Harold Knerr

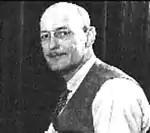

Harold Hering Knerr (September 4, 1882 – July 8, 1949) was an American comic strip creator, who signed his work H. H. Knerr. He was the writer-artist of the comic strip "The Katzenjammer Kids" for 35 years.